Tina Shafer

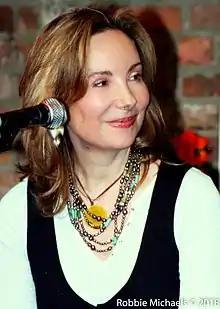
Photo of Tina Shafer taken by photographer Robbie Michaels.

In 2022 Tina's song "Love is on the Way" was used at the Kennedy Awards, honoring Better Midler and sung by Billy Porter.